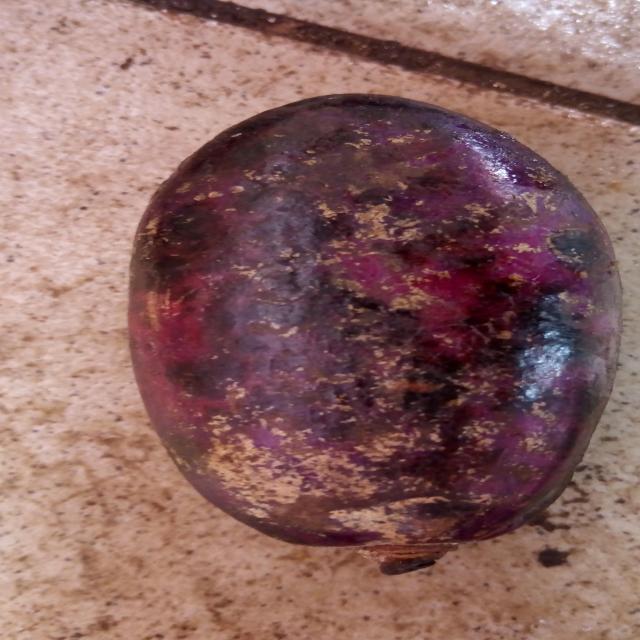
Plum grade: spotted